All Mine (Kanye West song)

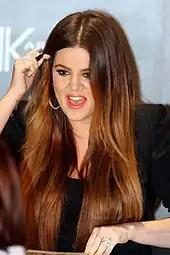
Khloé Kardashian, pictured in 2011, seemed to insult West on Snapchat after he dissed her in the song.

"All Mine" was met with generally positive reviews from music critics, who often noted its sexual nature. Spencer Kornhaber of "The Atlantic" put forward the idea of the track as being what continues West's "career-long meltdown about monogamy." In reference to the track's position on "Ye", Lucy Jones from "The Daily Telegraph" described it as where West "moves into more explicit territory" and viewed the beat as being "dirty and mechanical," while also writing that it "feels like "Life Of Pablo" or "Yeezus"-era Kanye." Sam Moore of "Metro" pointed out that the song shows West indulging "in one of his favourite pastimes: name-checking celebrities" and noted the sexual nature of West's lyricism. "Consequence" writer Wren Graves listed it as one of the album's essential tracks. "The Independent"s Christopher Hooton claimed that the song "has an irresistible bounce to it" and is where "Kanye stamps well-trodden lyrical ground." The song's lyrics "I could have Naomi Campbell/And still might want me a Stormy Daniels" were viewed by Hooton as "just an alternate" to West's lyrics "See I could have me a good girl/And still be addicted to them hood rats" from his 2010 Pusha T-featuring single "Runaway". Clayton Purdom from "The A.V. Club" labeled the song as a minimal collage "of organ drones, a rotating cast of sinuous hook-men, and what are apparently the best jokes about ejaculate and breast implants Kanye came up with in the past couple years." In "Tiny Mix Tapes", Adam Rothbarth praised the way West "uses space and silence" in the song and also complemented its production.